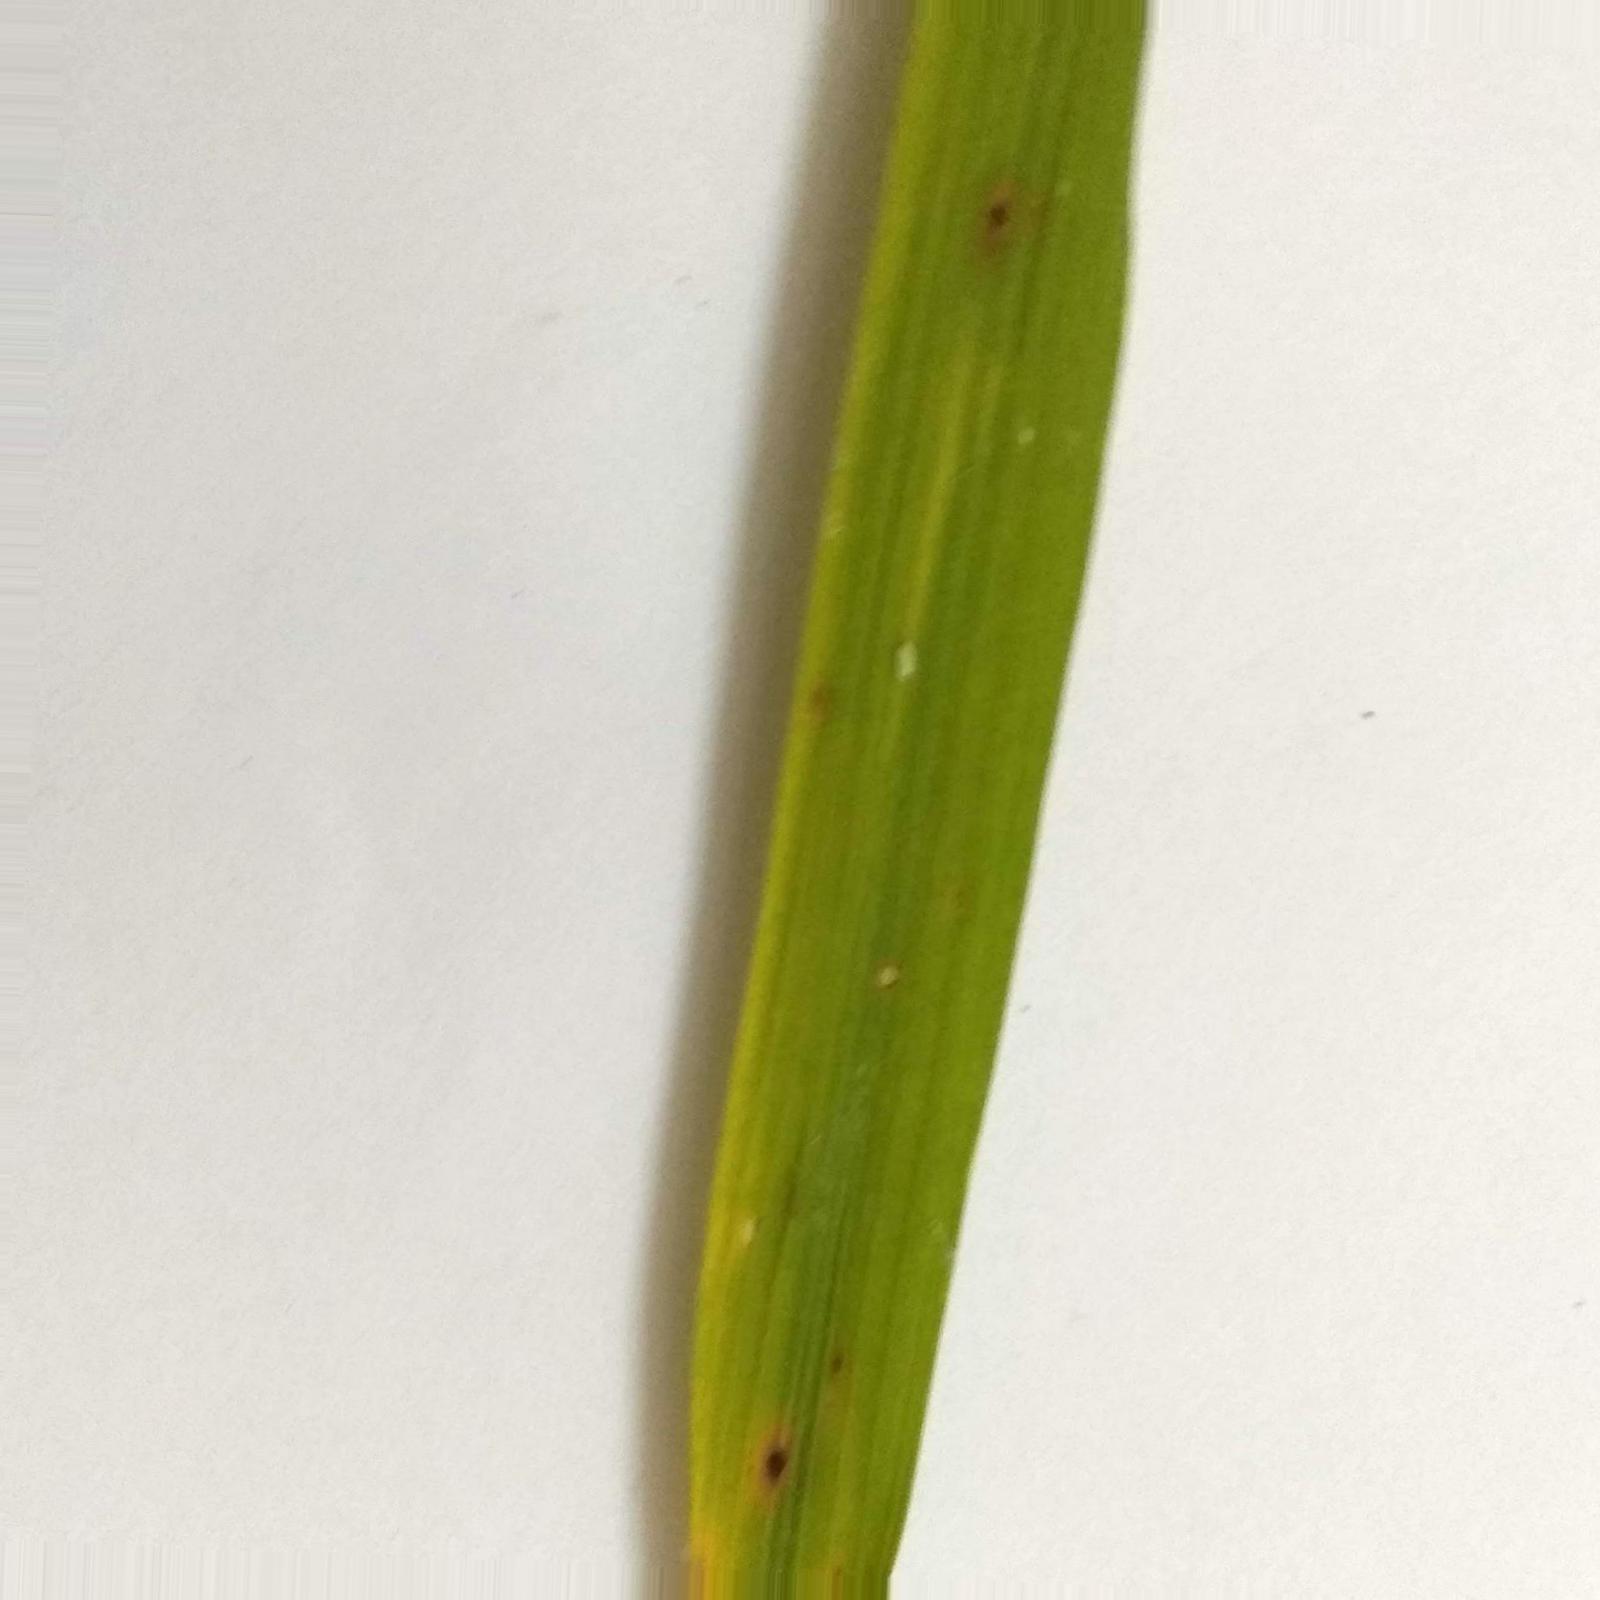
Nhãn: Bệnh Đốm Nâu ( Brown spot )